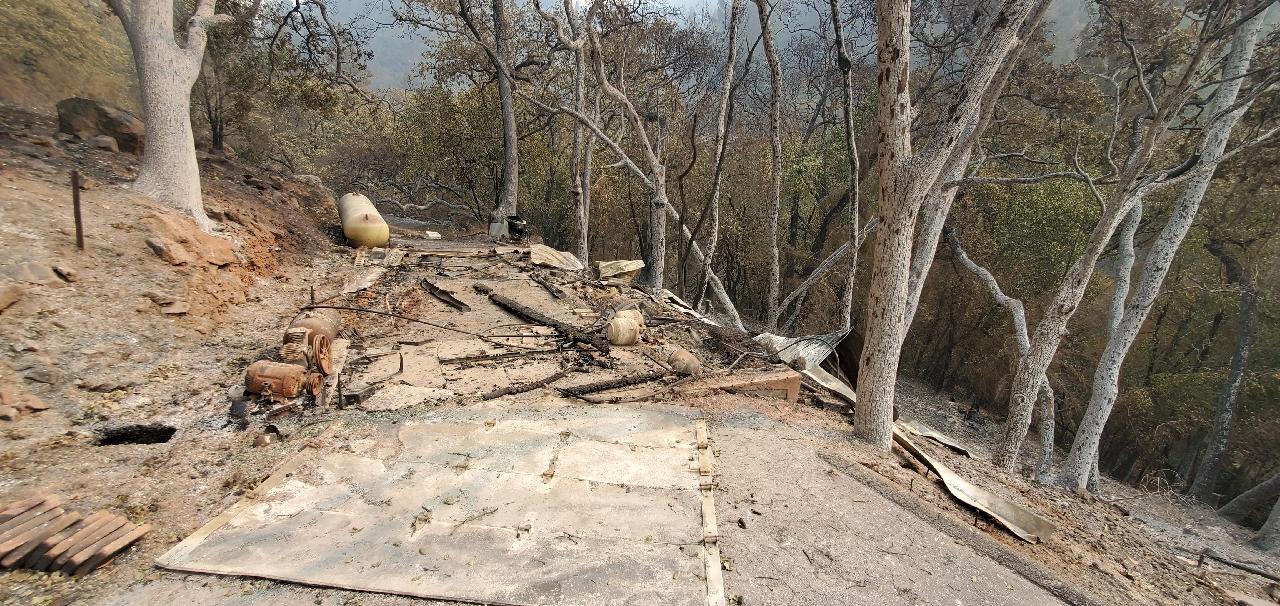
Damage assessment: destroyed